Kuusamo

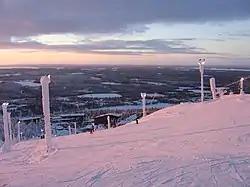
Ruka in winter

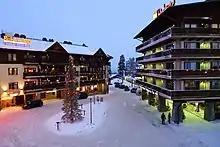
The Ruka village

Around one million tourists visit Kuusamo annually. In 2002, 291,222 overnight stays were registered, 17% of which were by foreign guests. There are around 6,000 cottages (mökki) in Kuusamo, more than any other municipality in Finland.